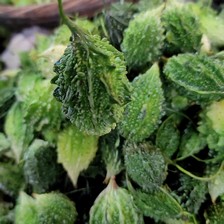
Label: others